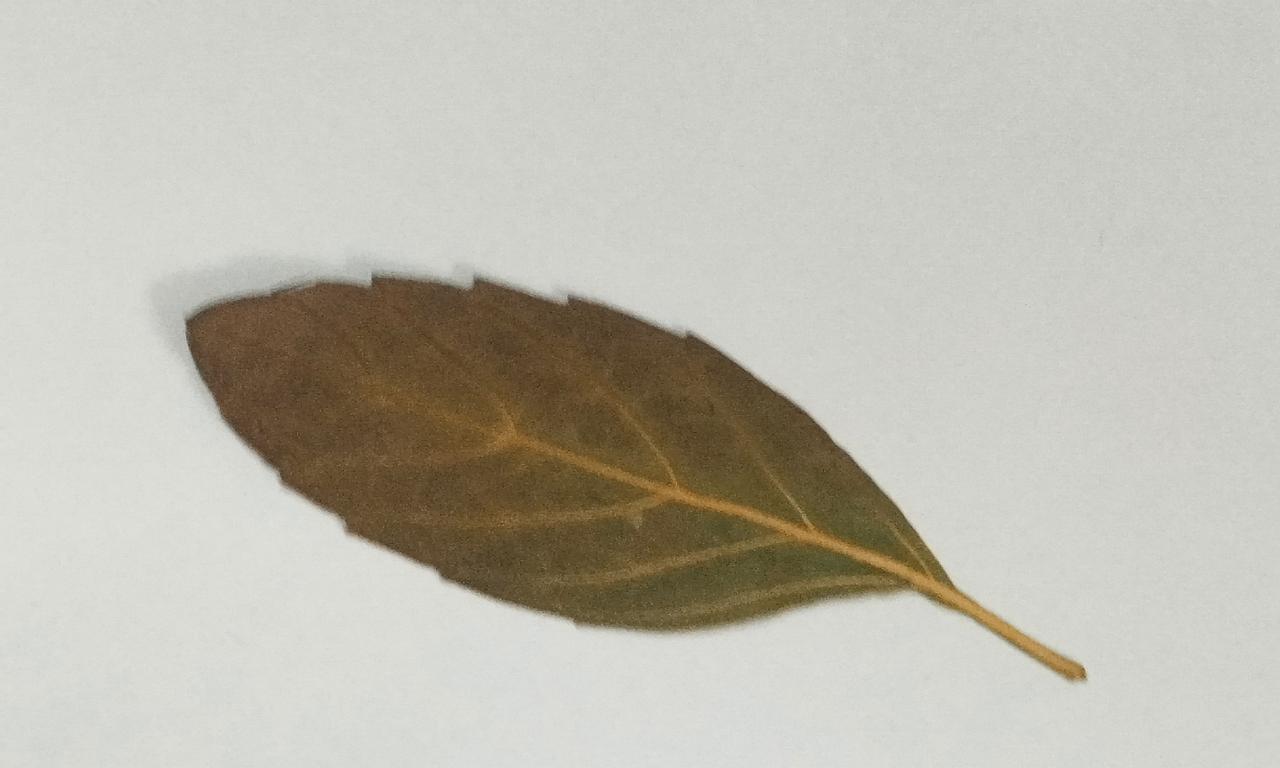
Label: Dried